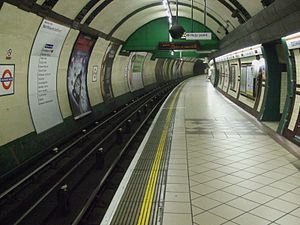
Bakerloo line / Historie / Watford-grenen
Den nordgående Bakerloo line-perron på Edgware Road.
Bakerloo line er en London Underground-bane, farvet brun på netværkskortet. Den løber delvist på overfladen og delvist dybtliggende, fra Elephant & Castle i det centrale London, via West End, til Harrow & Wealdstone i de ydre nordvestlige forstæder. Banen betjener 25 stationer, hvoraf 15 er underjordiske. Navnet er en sammentrækning af Baker Street og Waterloo, der er navnet på to af banens stationer. På banens overjordiske strækning nord for Queen's Park, deler banen spor med London Overgrounds Watford DC Line og løber parallelt med West Coast Main Line.